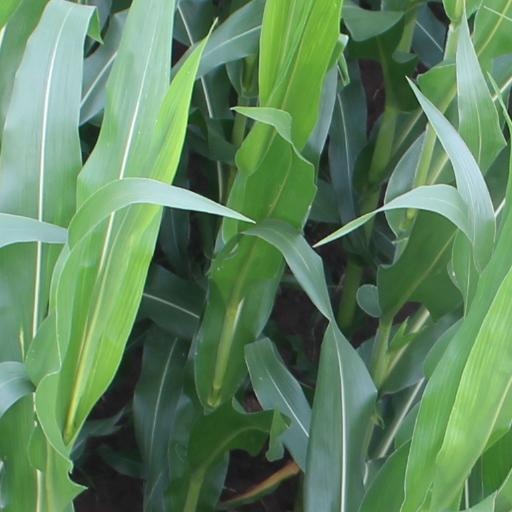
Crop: maize; corn